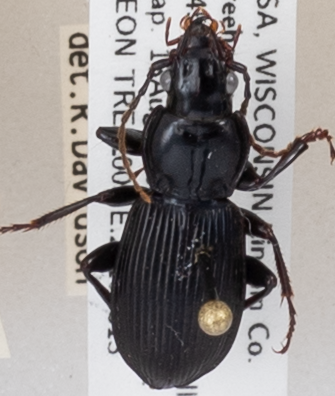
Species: Pterostichus coracinus
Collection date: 2019-08-13
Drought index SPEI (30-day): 0.71
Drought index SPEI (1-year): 2.09
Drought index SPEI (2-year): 1.28